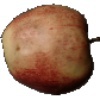
Label: Apple Red 3